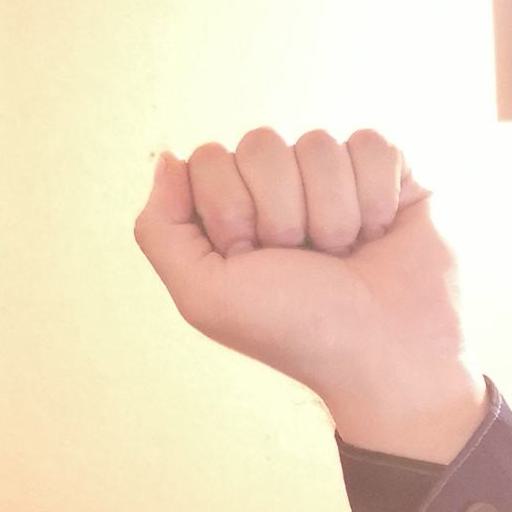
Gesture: fist